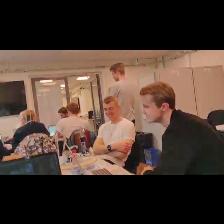
Label: Human